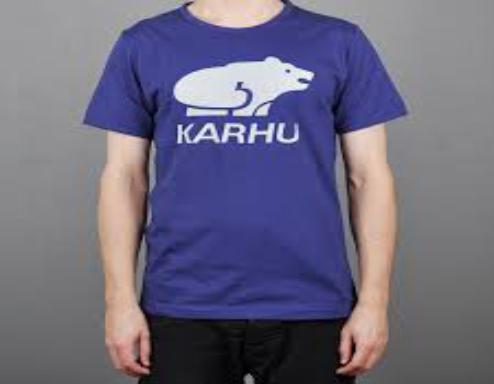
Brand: Karhu
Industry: Clothes